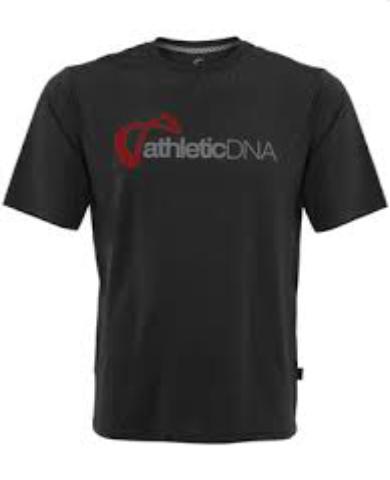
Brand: Athletic DNA
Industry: Clothes